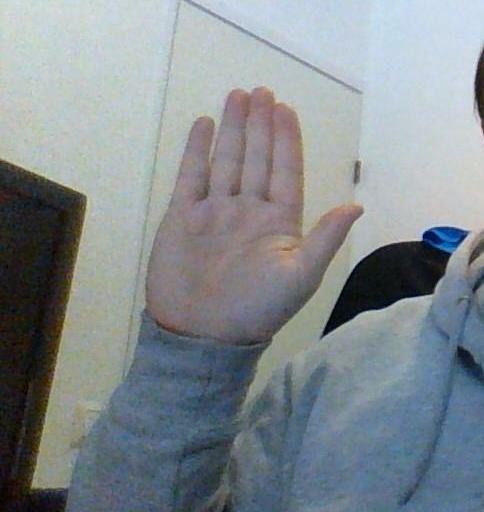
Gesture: stop